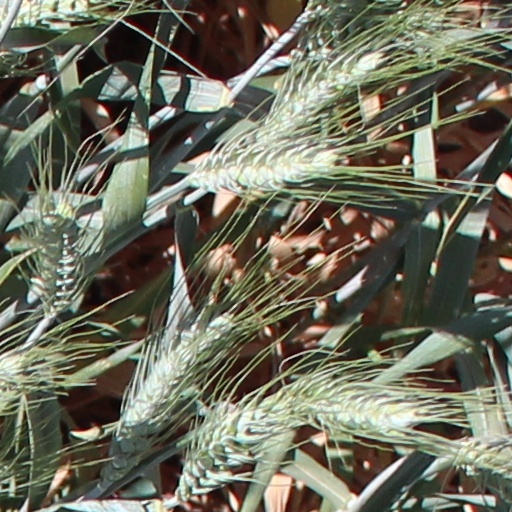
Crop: wheat